Thelma Coyne Long

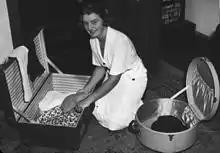
Thelma Coyne packing for her overseas tour in 1938 as a member of the Australian Women's Tennis Team.

At the Australian Championships, Long won singles titles in 1952 and 1954 and was a singles finalist in 1940, 1951, 1955 and 1956. In women's doubles, she won 10 titles with Nancye Wynne Bolton (1936, 1937, 1938, 1939, 1940, 1947, 1948, 1949, 1951 and 1952) and two titles with Mary Bevis Hawton (1956 and 1958). Long was a women's doubles finalist with Bolton in 1946 and 1950. She won mixed doubles titles in 1951, 1952 and 1955 with George Worthington and in 1954 with Rex Hartwig. She was a mixed doubles finalist in 1948 with Bill Sidwell.